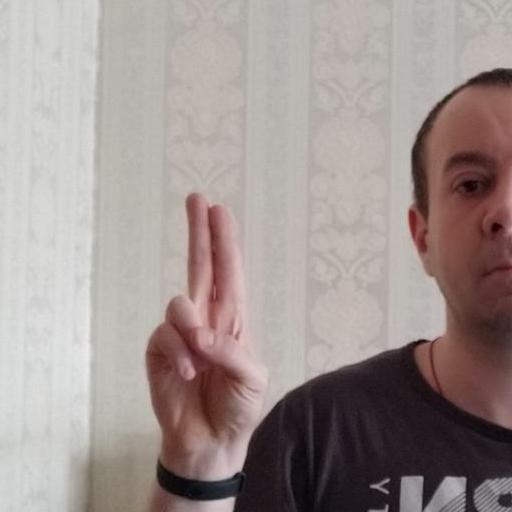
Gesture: two_up